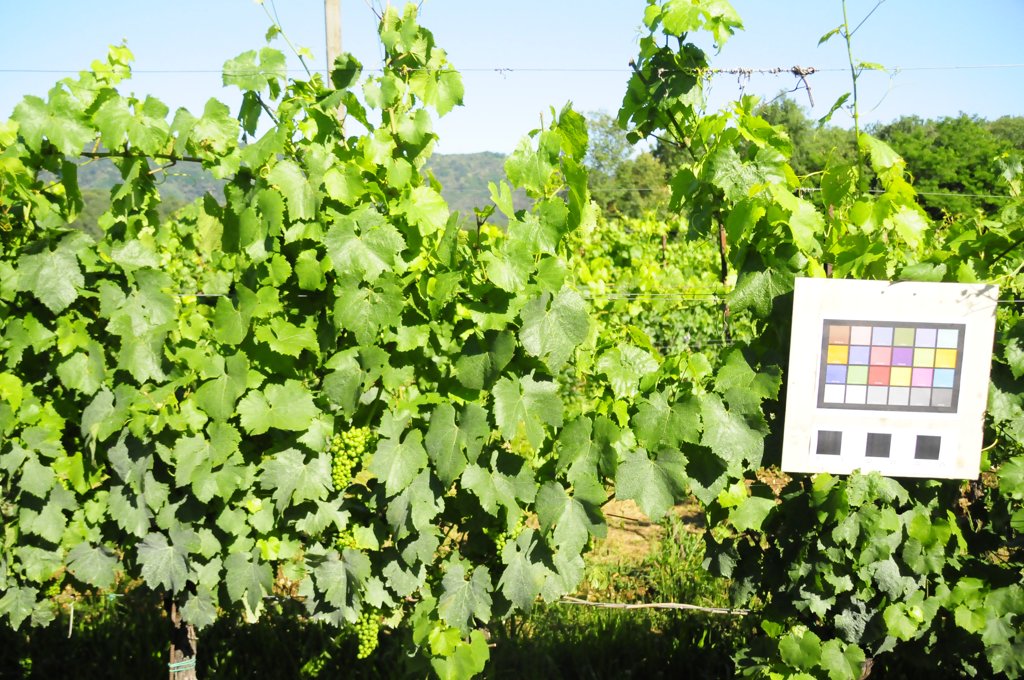
Berries visible: 156
Grape clusters: 4